Thresholding (image processing)

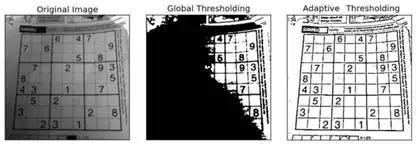
Example of the advantage of local thresholding in the case of inhomogeneous lighting. Image adapted from <a href="https%3A//docs.opencv.org/3.4/d7/d4d/tutorial_py_thresholding.html">

In most methods, the same threshold is applied to all pixels of an image. However, in some cases, it can be advantageous to apply a different threshold to different parts of the image, based on the local value of the pixels. This category of methods is called local or adaptive thresholding. They are particularly adapted to cases where images have inhomogeneous lighting, such as in the sudoku image on the right. In those cases, a neighborhood is defined and a threshold is computed for each pixel and its neighborhood. Many global thresholding methods can be adapted to work in a local way, but there are also methods developed specifically for local thresholding, such as the Niblack or the Bernsen algorithms.